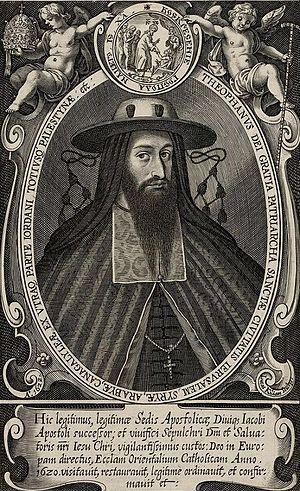
Théophane III fut patriarche orthodoxe de Jérusalem de 1608 à 1644.